Water boy

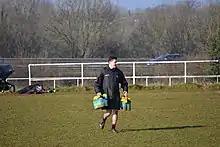
An association football/soccer water boy carrying two six-packs of water bottles to refresh the players

In the United States, a water boy or water girl (sometimes spelled waterboy or watergirl) was someone who worked in the field, providing water to farmworkers in the 19th and early 20th centuries. Today, the name is given to those who work on the sidelines at sports events to provide water for athletes. The phrase has also been used to describe diminutive figures who serve another team or person in the business and political worlds, in a slightly derogatory manner (ex. "Bill is the CEO's water boy").